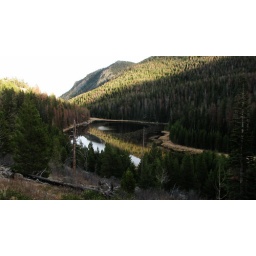
hiking in moraine park on sunday / cub lake